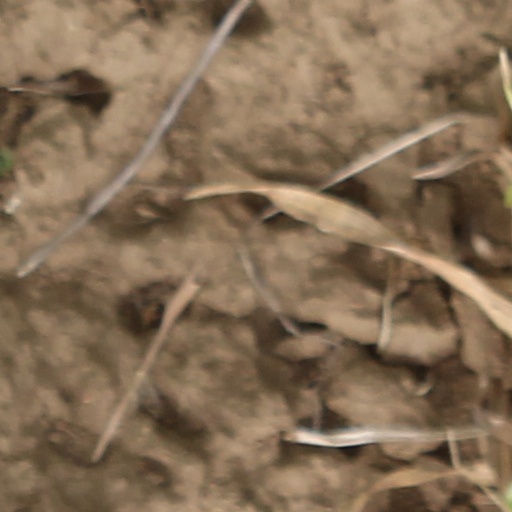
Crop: wheat